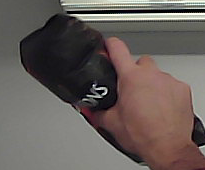
Product: lays_chill